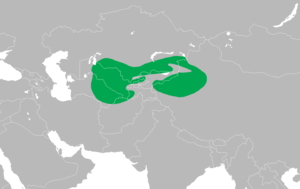
Le Pic à ailes blanches est une espèce d'oiseau de la famille des Picidae. C'est une espèce monotypique.